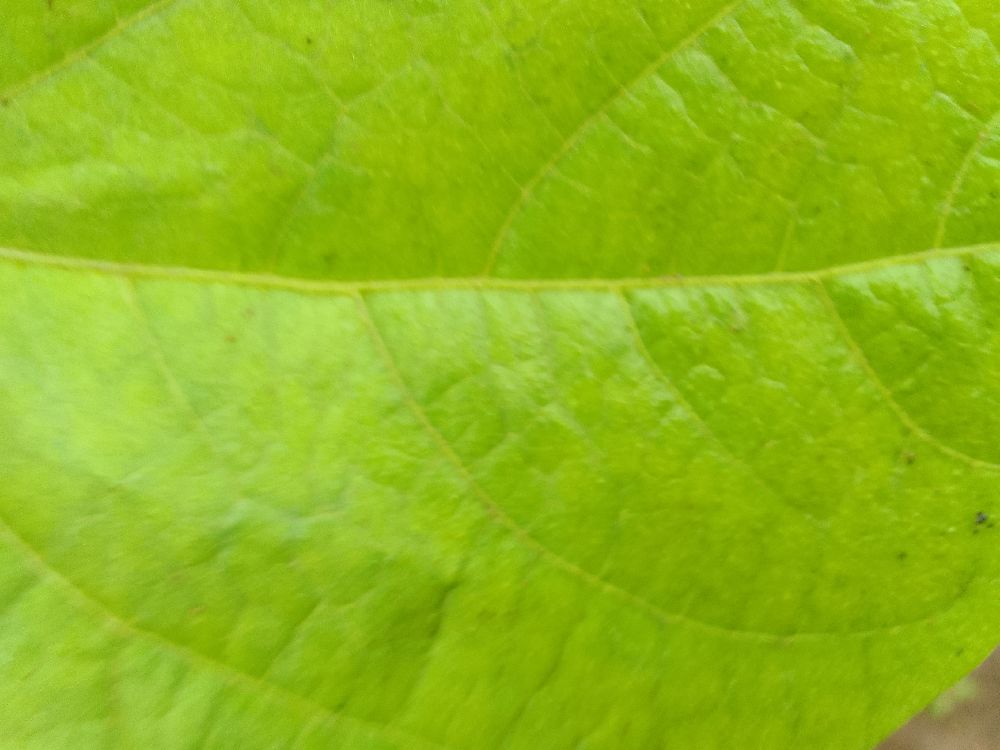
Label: healthy